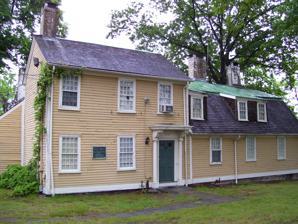
Building: Esek Hopkins House
Country: United States of America
Year built: 1754
Historic house in Rhode Island, United States United States historic place Esek Hopkins House U.S. National Register of Historic Places Show map of Rhode Island Show map of the United States Location 97 Admiral Street, Providence , RI Coordinates 41°50′29″N 71°25′15″W / 41.84139°N 71.42083°W / 41.84139; -71.42083 Built 1756 NRHP reference No. 73000071 Added to NRHP May 22, 1973 The Esek Hopkins House is an historic home on 97 Admiral Street (just off Route 146 ) on the north side of Providence, Rhode Island , United States . Description The oldest portion of the house is a 2½-story gable-roof block, three bays wide, with an entry in the rightmost bay. To the right of this section is a 1½-story gambrel-roofed addition, dating to the early 19th century. A single-story gable-roof ell extends from the rear of the main block. History Commodore Esek Hopkins Dating to 1754, the house was the home of Esek Hopkins , the first commander-in-chief of the Continental Navy during the American Revolutionary War . After Hopkins died, his daughters inherited the property, and it remained in the family for the next century. Descendant Elizabeth West Gould died in 1907, and the property was donated to the City of Providence in accordance with her wishes in 1908, with the stipulation that it be converted into a museum. Accounts of the time recounted that the property was being restored to its original condition. The house was listed on the National Register of Historic Places in 1973. Over the years, various plans were put forward over the years to convert the house into a museum. They all failed for lack of resources. Most recently, in 2011 the Providence Parks department put forward a plan to convert the house into a part-time museum; this has not yet come to pass. The building has suffered from inadequate maintenance by the city's parks department, and was placed on the Providence Preservation Society's "Most Endangered Properties" list in 1995, 2011 and again in 2015. In 2021, the Esek Hopkins house partnered with a local artist collective and a local dance company to serve as an outdoor space for dance performance and classes. In September 2021, the house was the site of an original dance opera titled "The Historical Fantasy of Esek Hopkins." The performance deals with the legacy of Hopkins and slavery and adds fantastical elements. side of Esek Hopkins House See also National Register of Historic Places listings in Providence, Rhode Island References and external links "Old Providence: A Collection of Facts and Traditions relating to Various Buildings and Sites of Historic Interest in Providence" (Merchants National Bank of Providence, 1918)